Transport in Adelaide

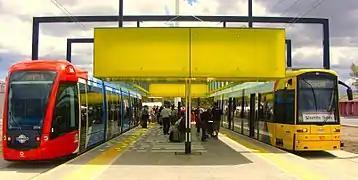
An Adelaide Metro Alstom Citadis and Flexity Classic

While Adelaide's suburban passenger-rail network does not suffer the chronic delays of its inter-state counterparts, it is comparatively under-developed. Until 2014, Adelaide was the last mainland capital with a non-electric network. A 10-year $2 billion transport program commenced in 2008–09 to rebuild and electrify the network. However, only the Seaford and Tonsley lines were electrified, being completed in 2014. After being announced and cancelled multiple times, the electrification of the full Gawler line commenced in 2019. The electrified Gawler line officially opened on 12 June 2022. Adelaide is also the midpoint of the long distance "Indian Pacific" service between Perth and Sydney, as well as the terminus of "The Overland" to Melbourne and "The Ghan" to Alice Springs and Darwin.